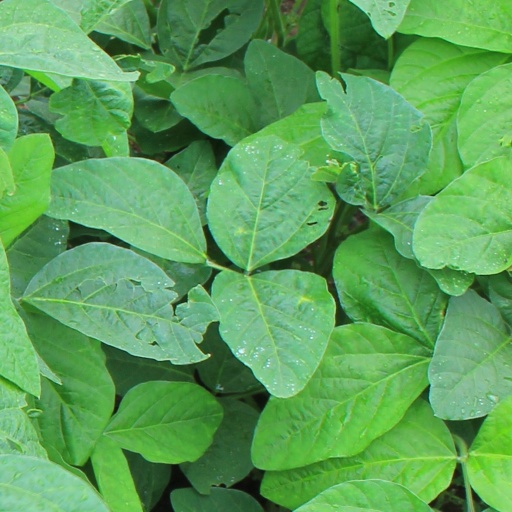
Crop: soybean